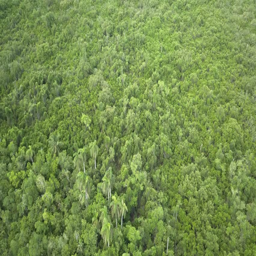
aerial view flying over a green , unbroken forest canopy